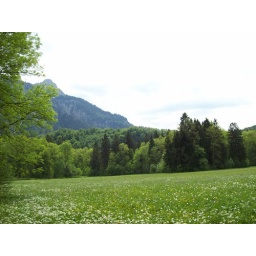
Same field but the mountain is visible over the tops of the trees in the distance.